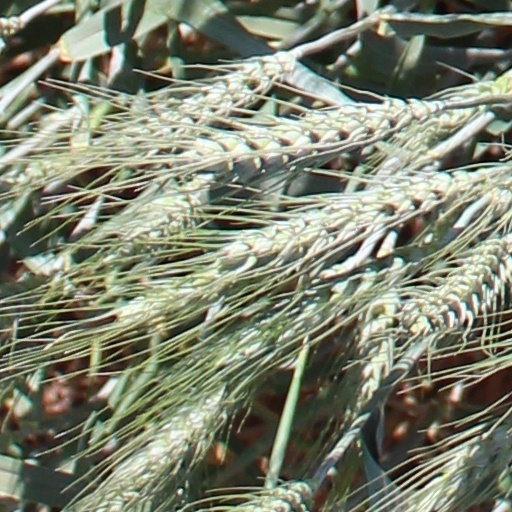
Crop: wheat